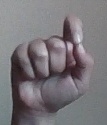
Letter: fa